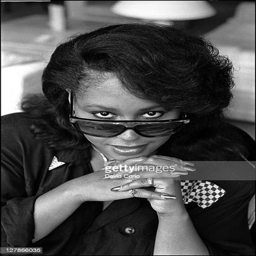
rhythm and blues artist posed